Borja Prado

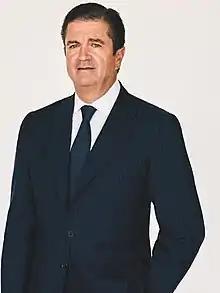
Prado in 2014

Francisco de Borja Prado Eulate (born 1956), is a Spanish businessman currently serving as President of Mediaset España. He has also served as chairman of Endesa.